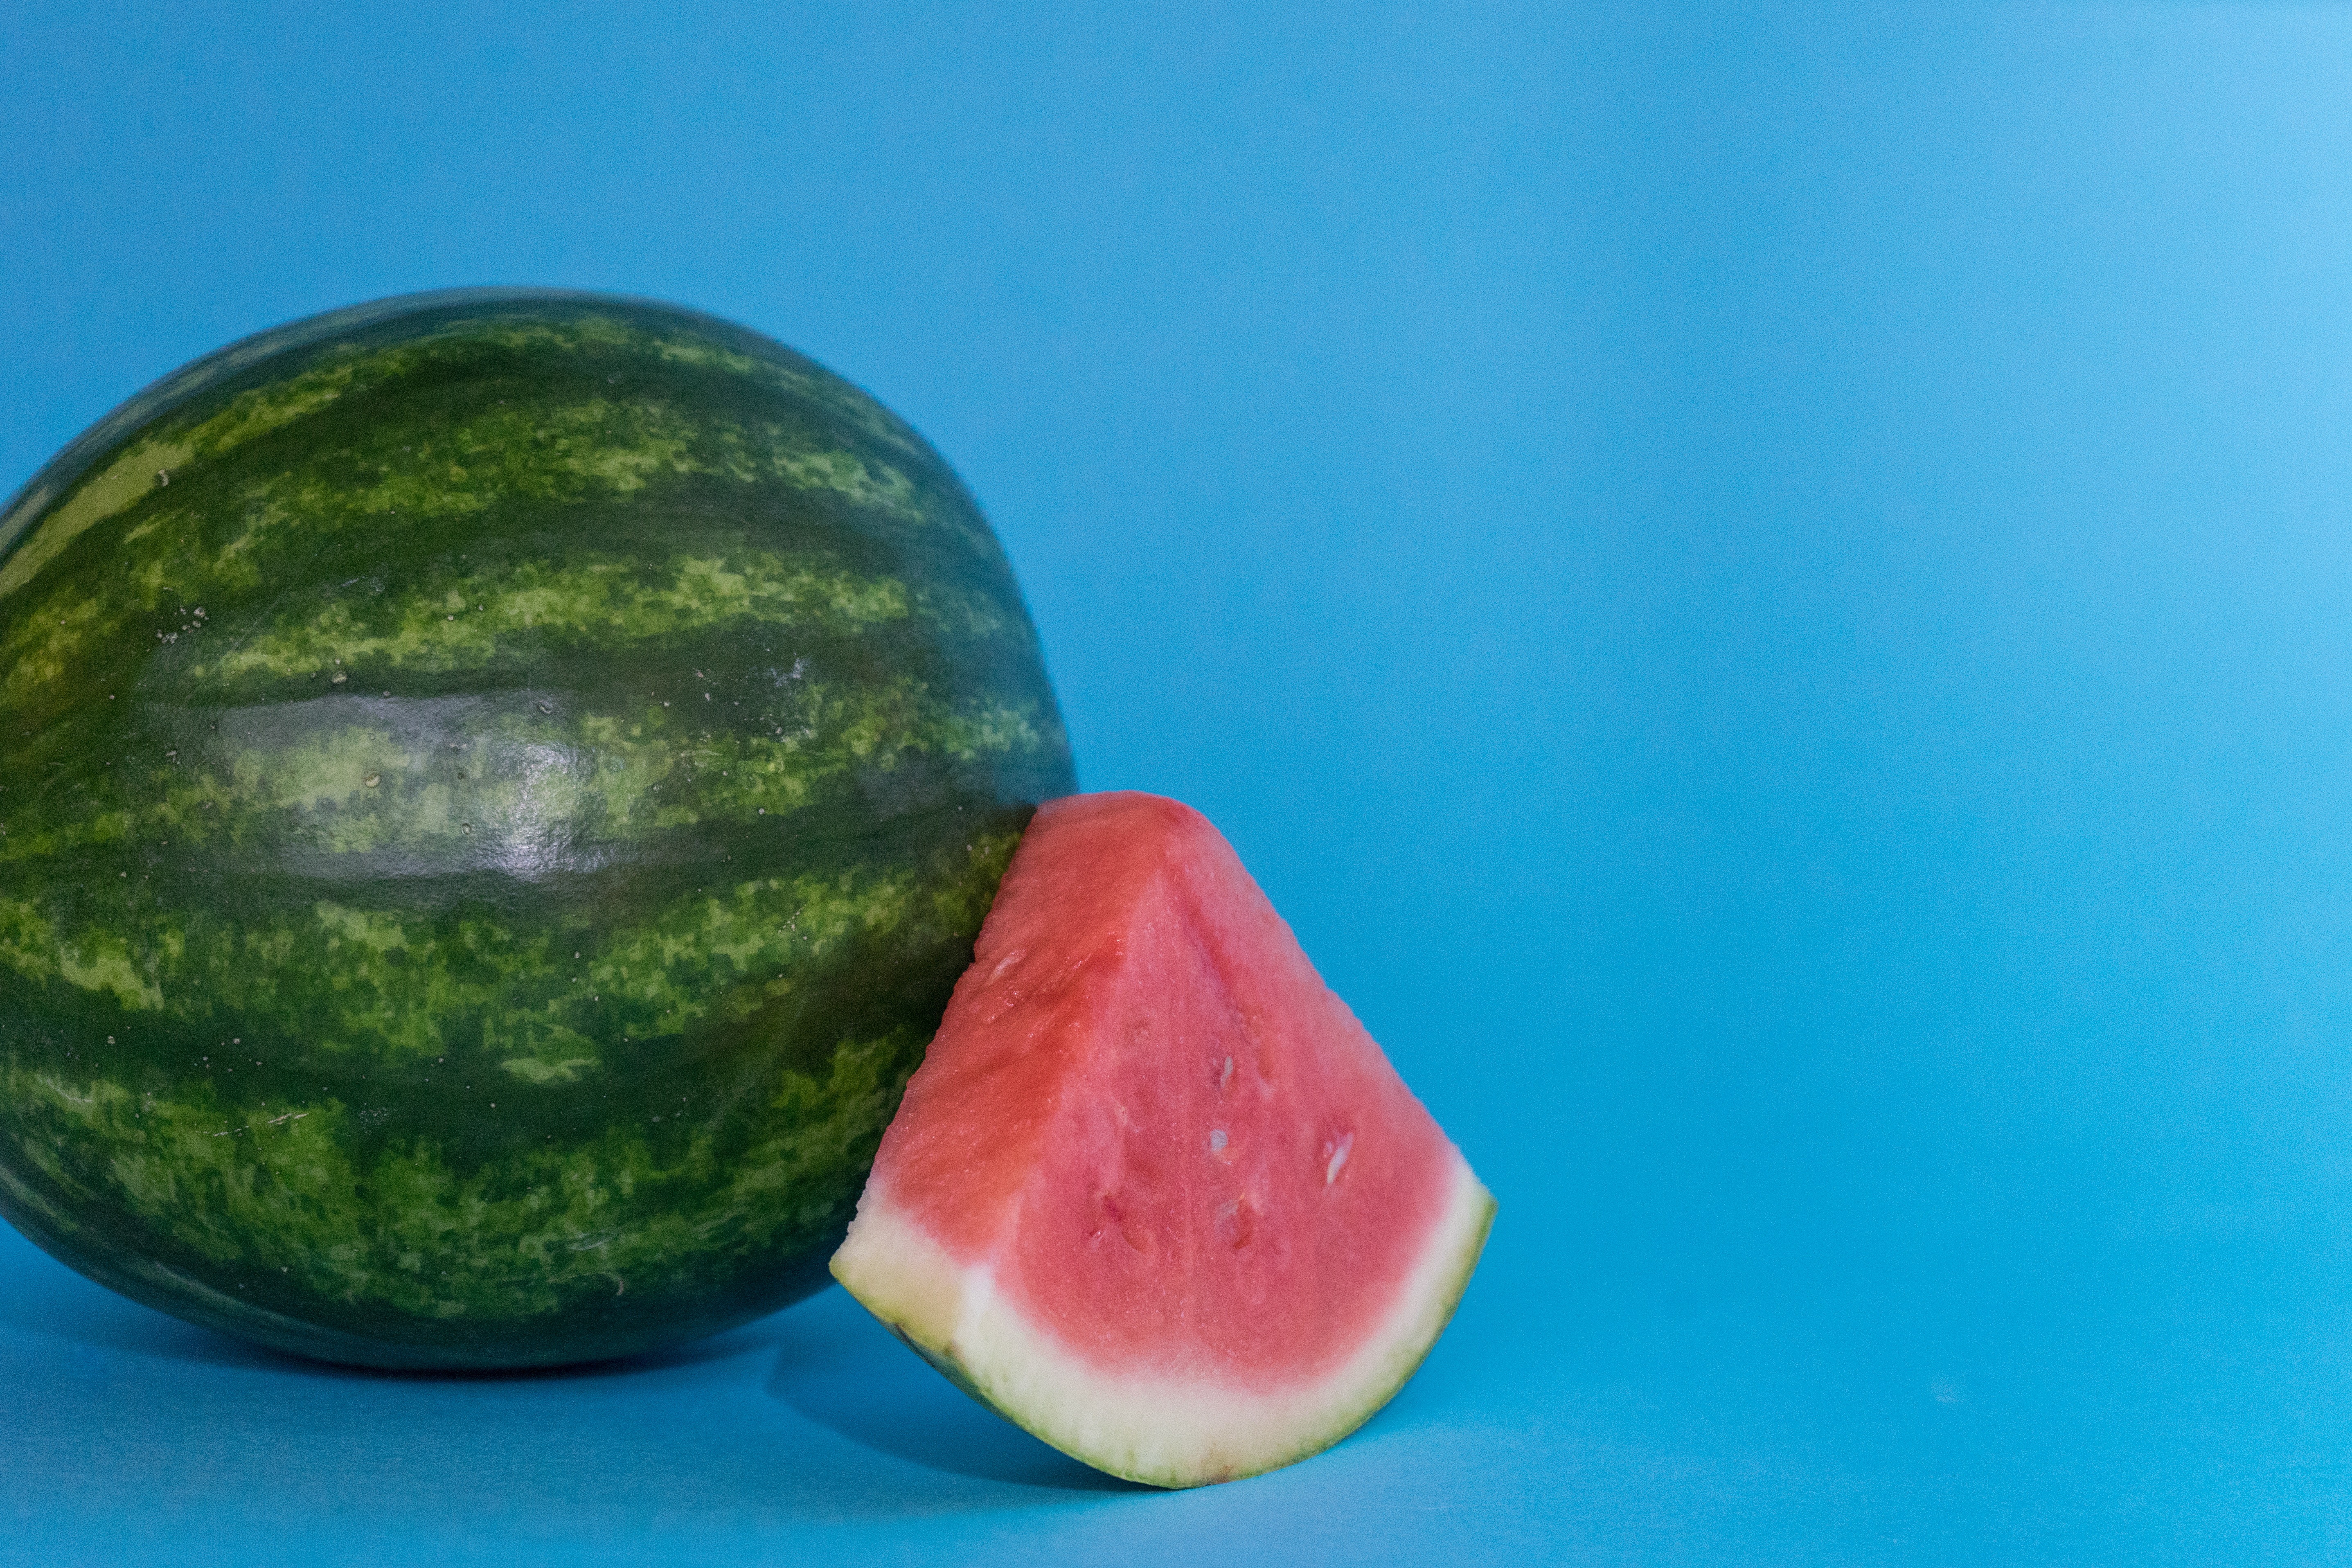
plant, fruit, food, produce, watermelon, melon, flowering plant, land plant, citrullus, cucumber gourd and melon family